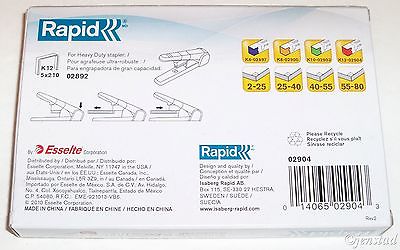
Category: stapler